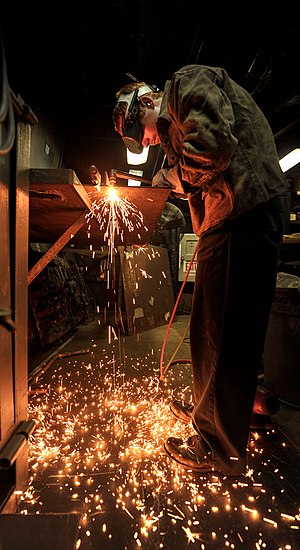
Skærebrænder
Skærebrænding af stålplade.
En skærebrænder er et værktøj til skæring af stålemner, fx bjælker eller plader. Først varmes emnet op til sin antændelsestemperatur, og dernæst tilføres ren ilt, hvorved metallet ved forbrænding omdannes til slagge, som blæses bort af gasstrømmen. Skæringen kan enten udføres med en håndholdt brænder eller automatisk med maskinbrændere.